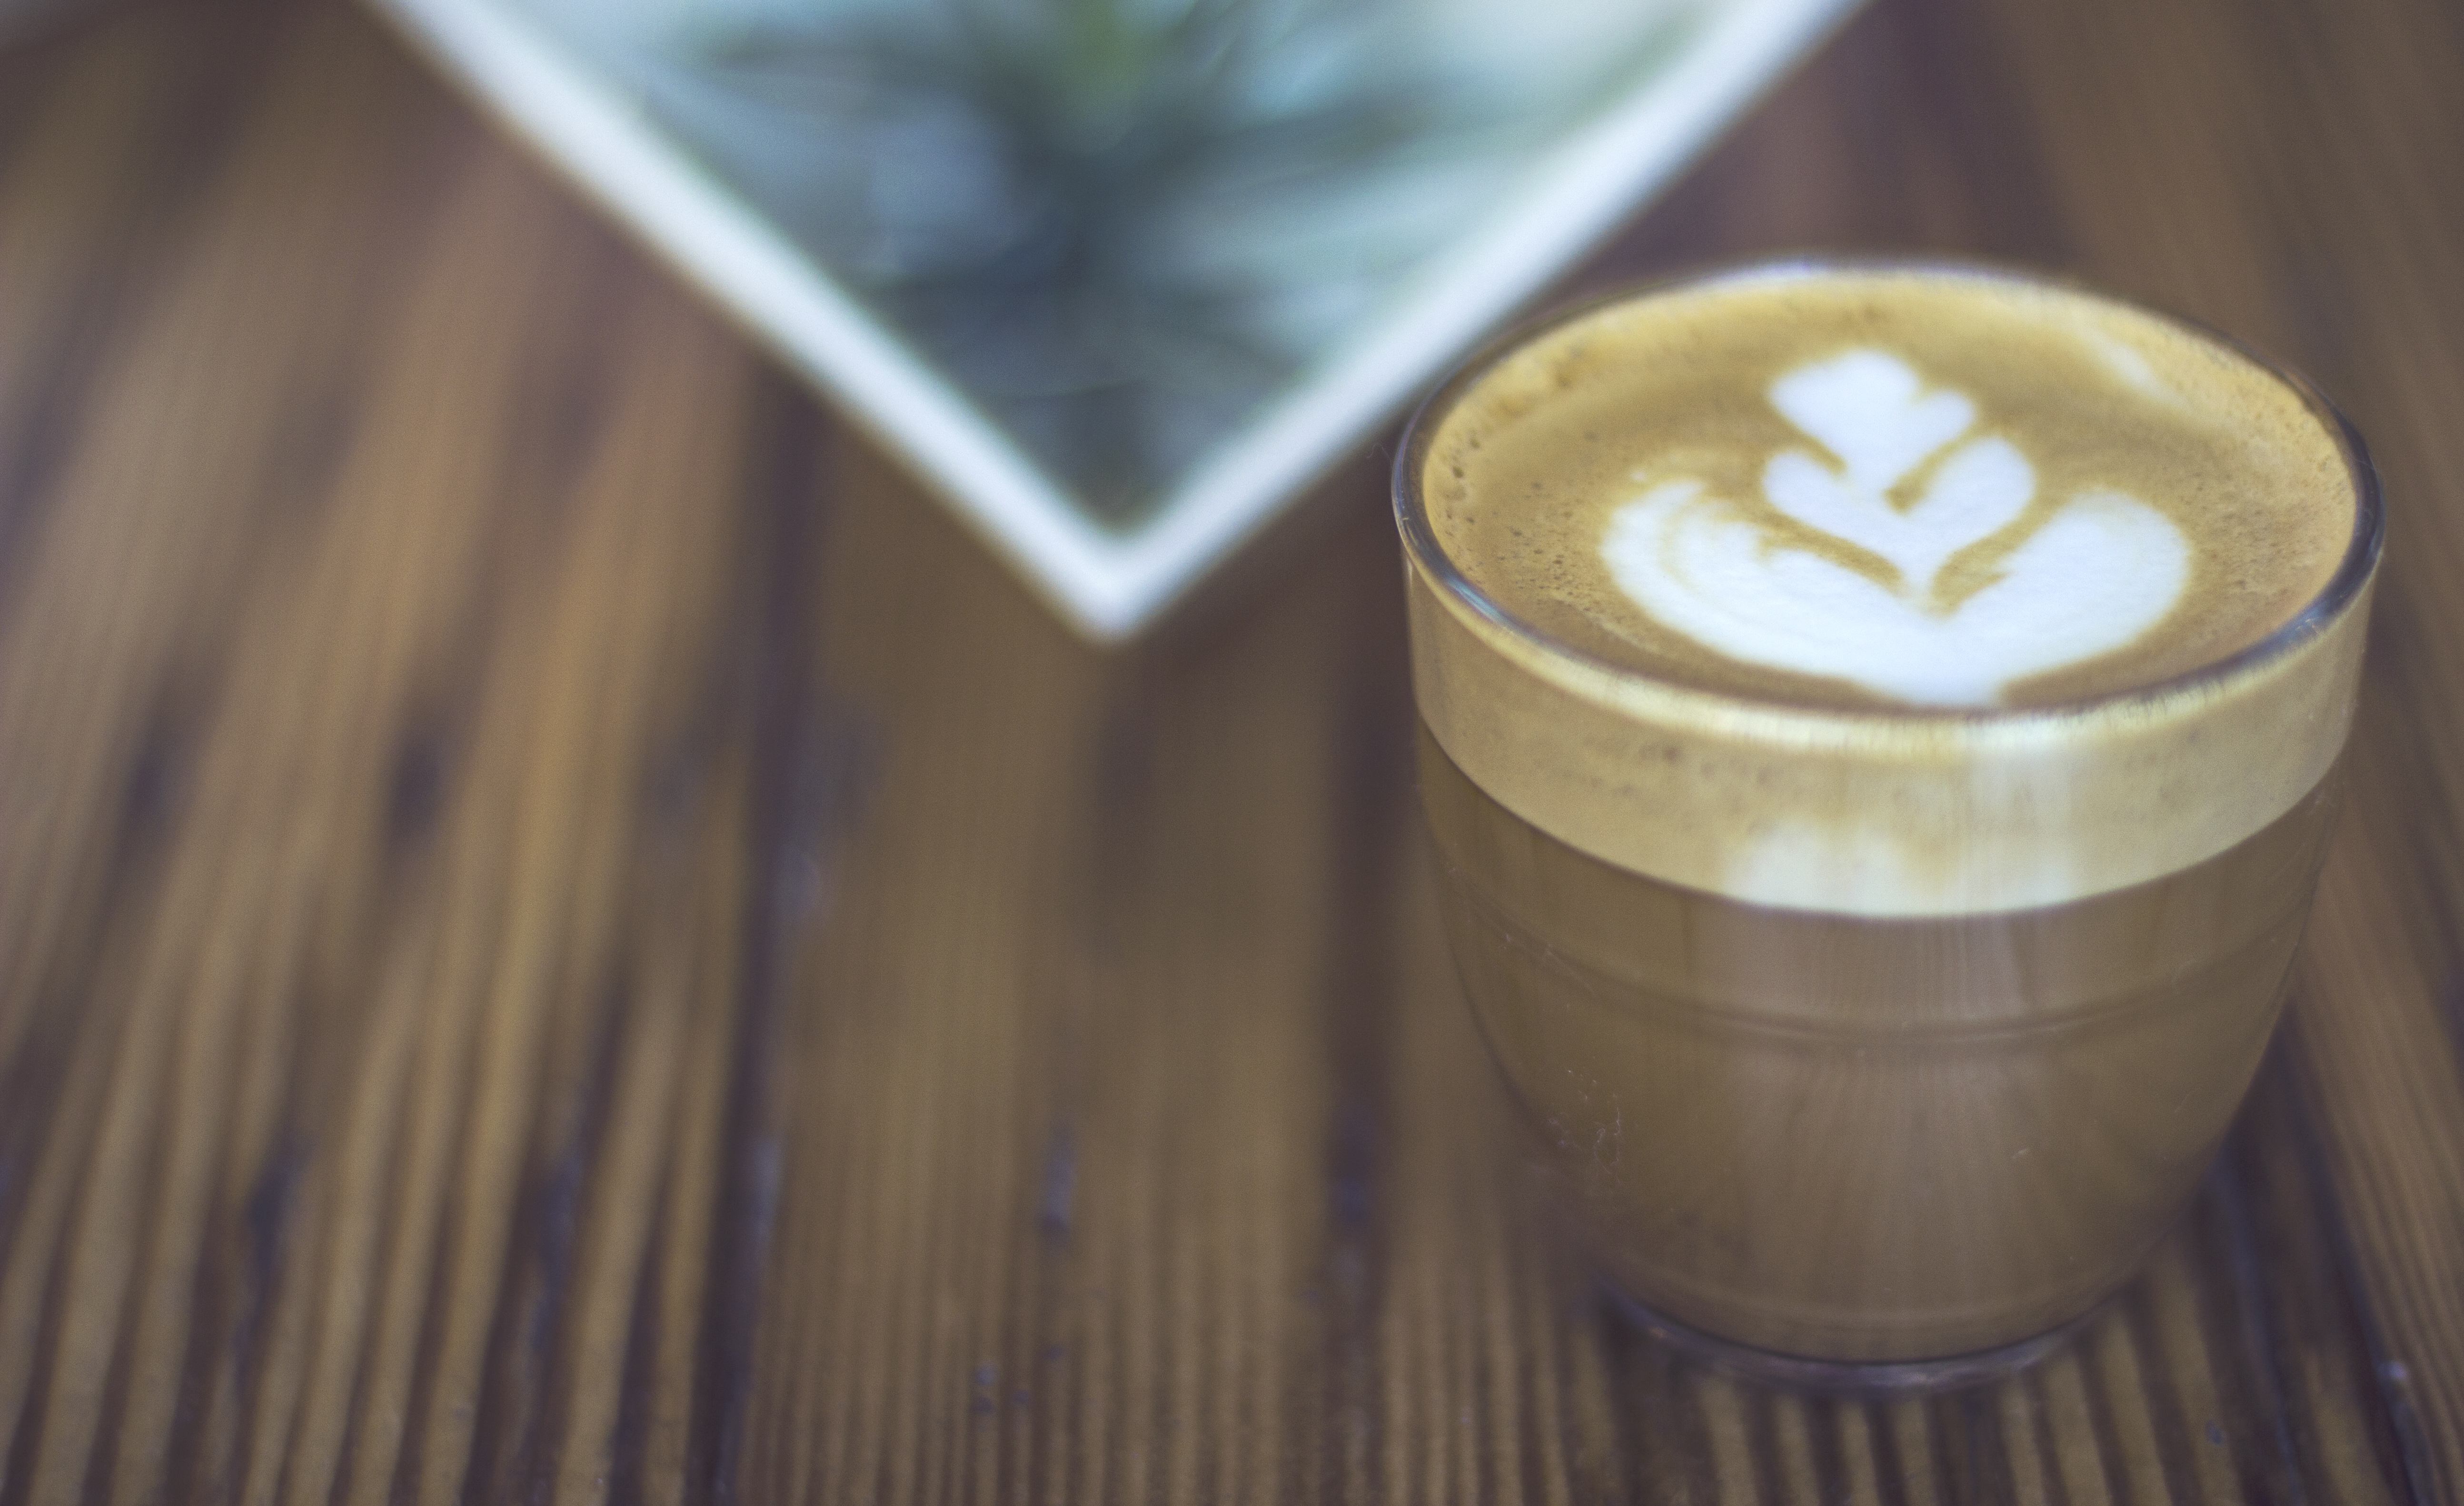
coffee, cup, latte, food, beverage, drink, caffeine, flavor